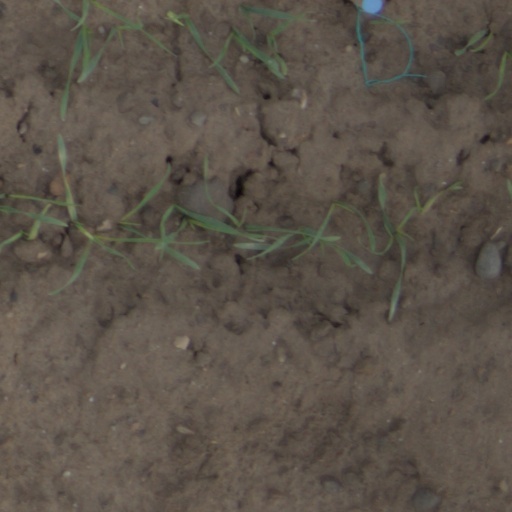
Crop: wheat